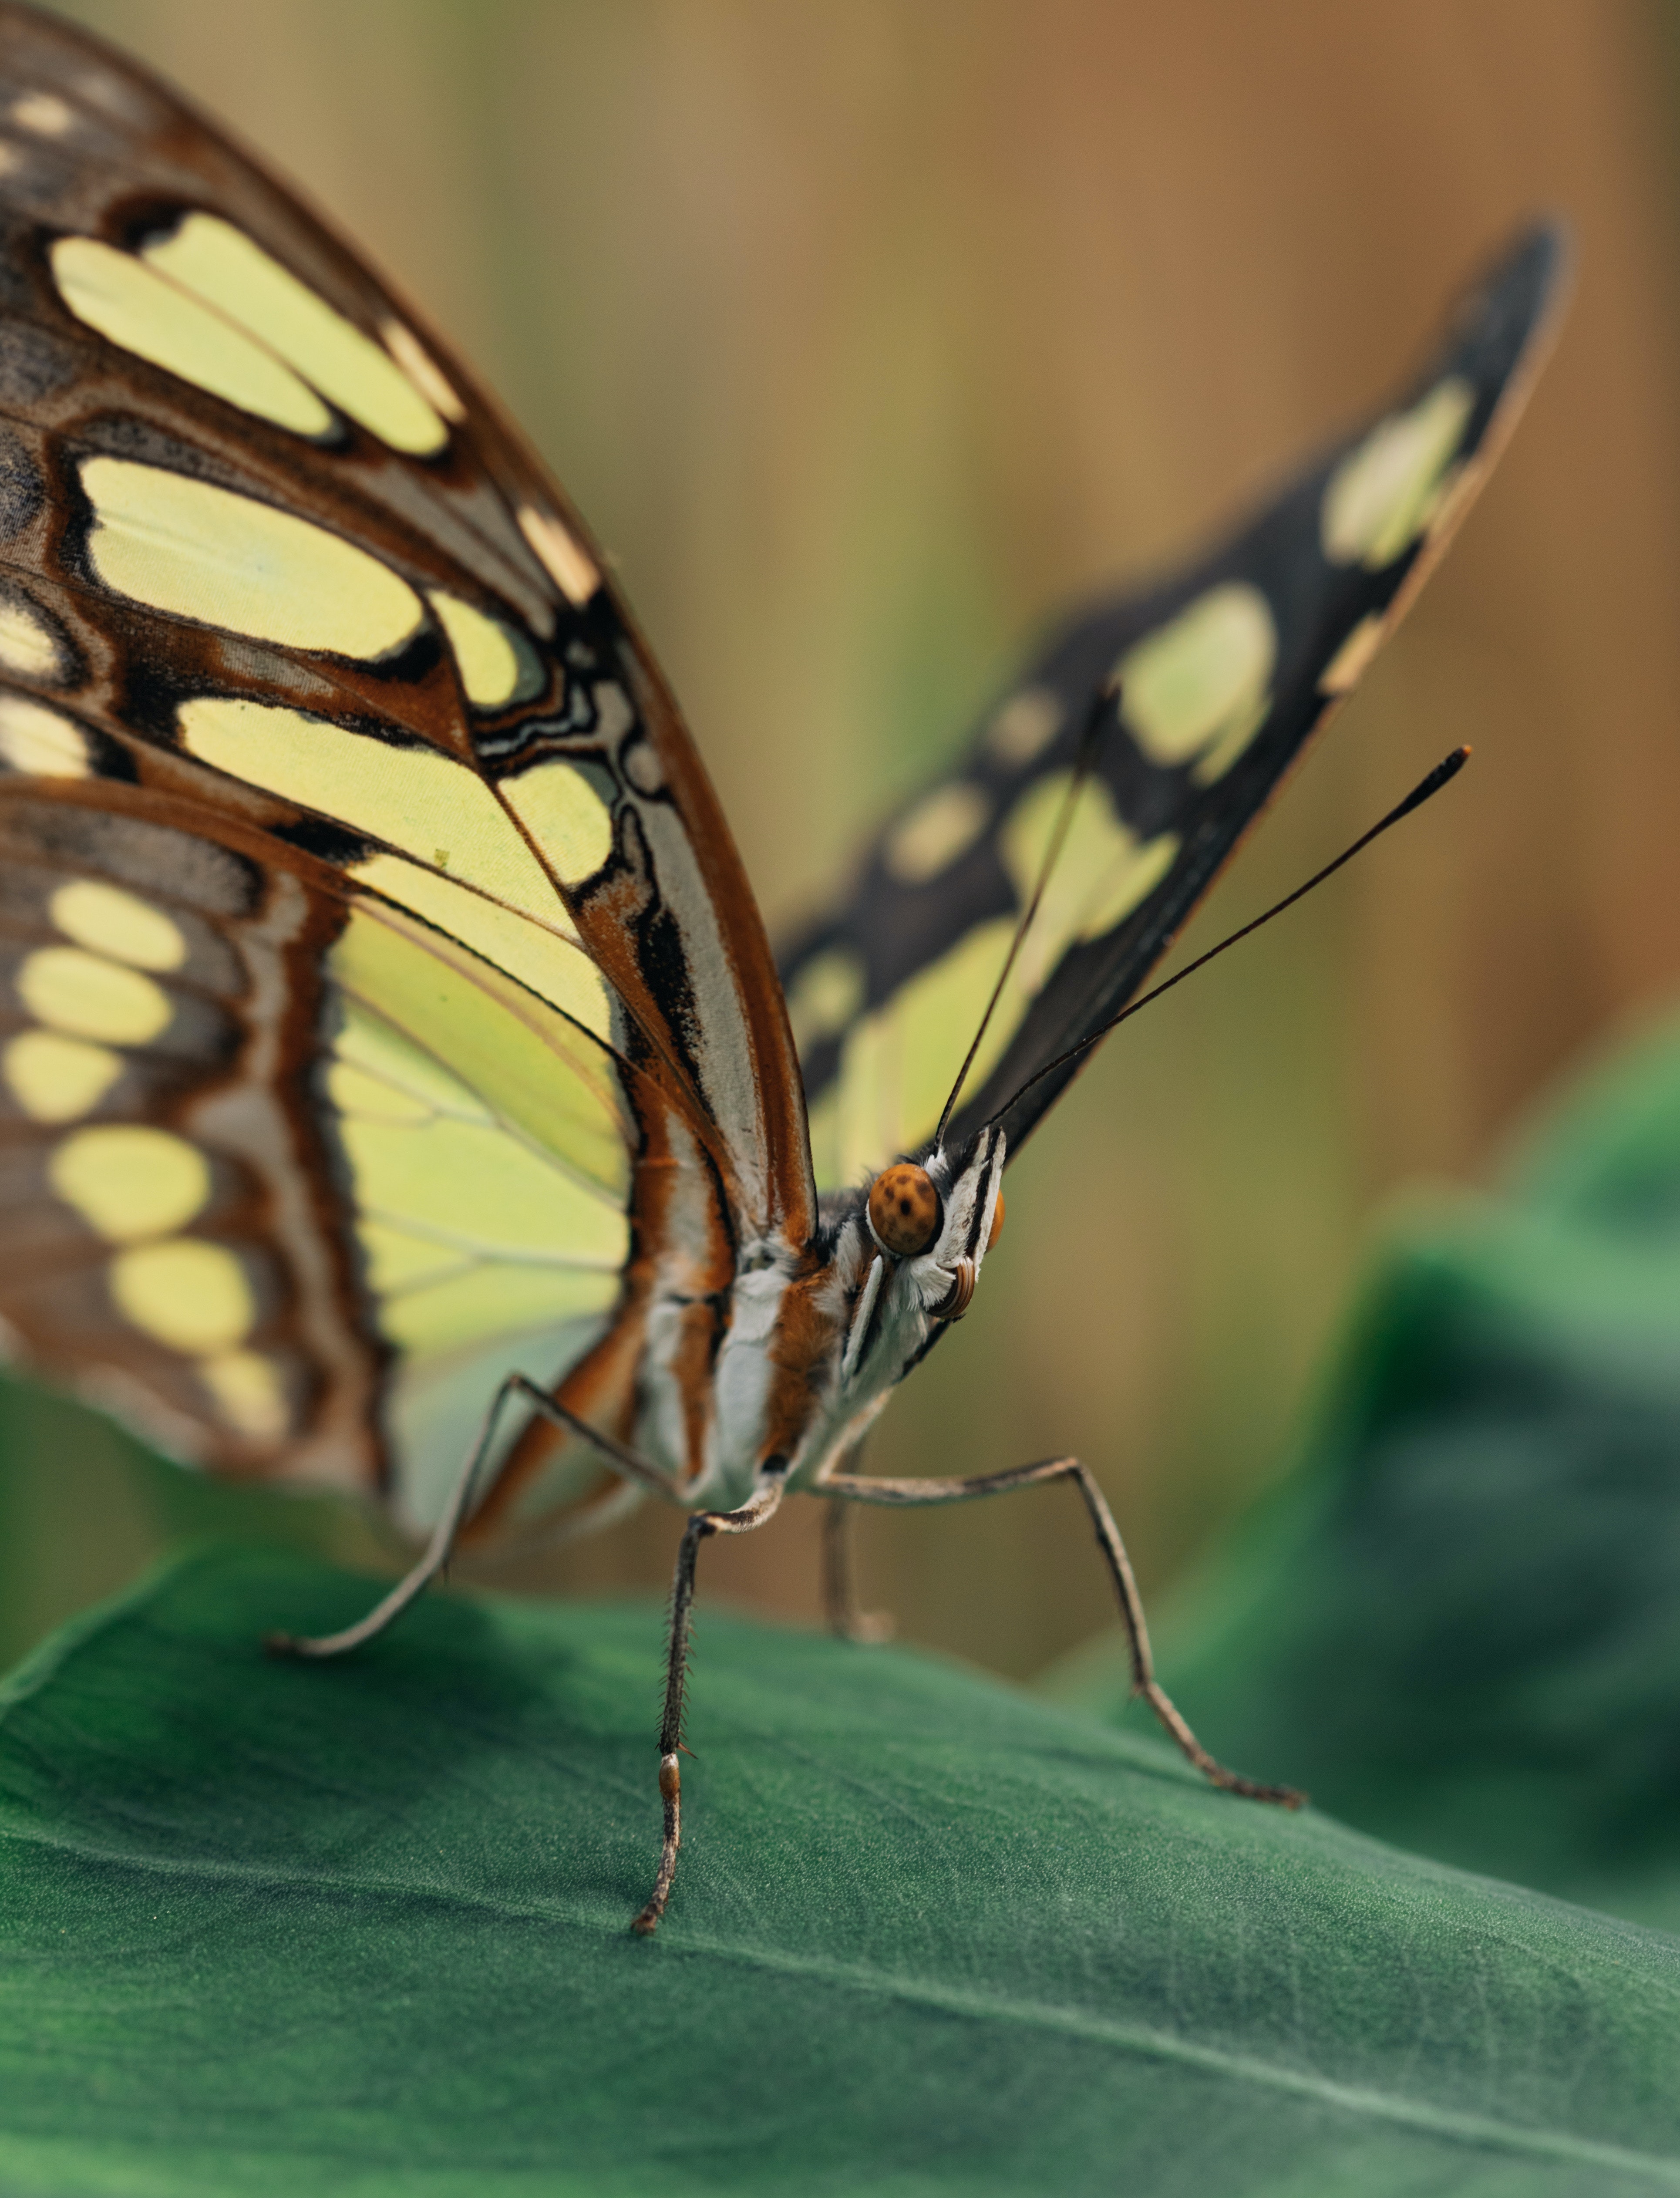
natural, pollinator, insect, arthropod, butterfly, moths and butterflies, wing, invertebrate, close up, wildlife, macro photography, terrestrial plant, swallowtail butterfly, moth, brush footed butterfly, balance, fluid, viceroy butterfly, plant stem, lycaenid, terrestrial animal, symmetry, riodinidae, plant, pieridae